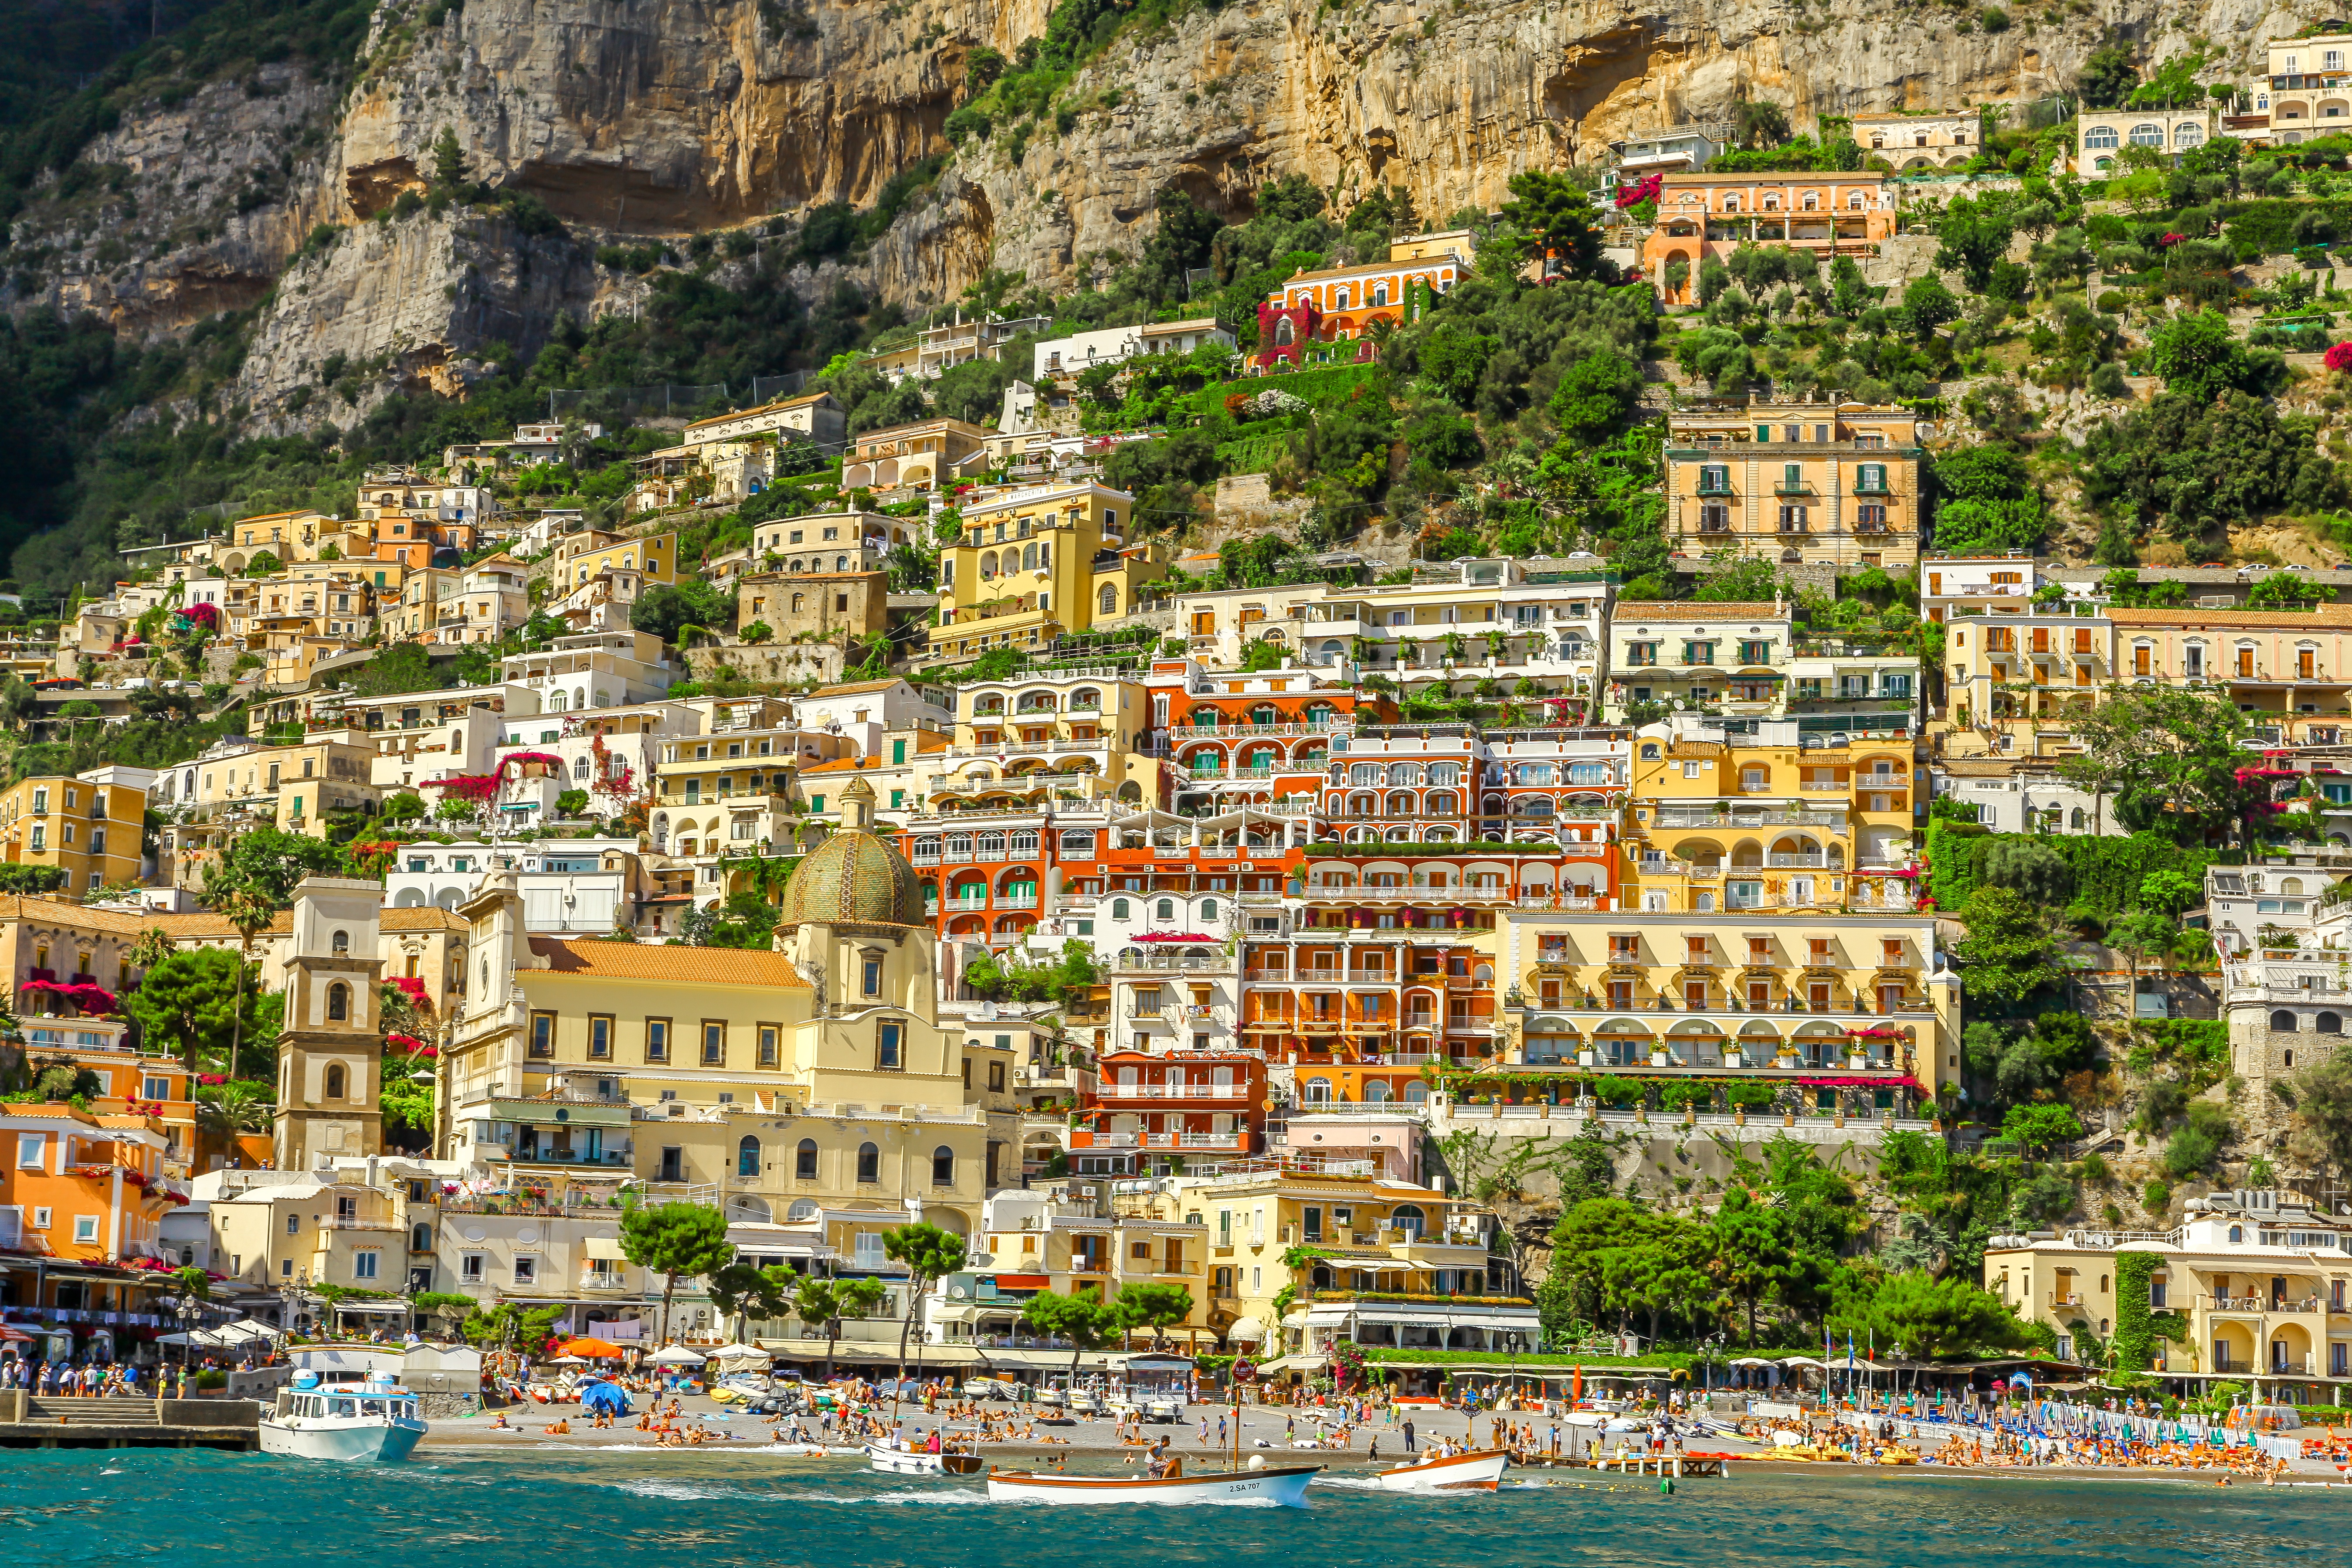
beach, sea, coast, house, town, building, city, cityscape, summer, village, geographical feature